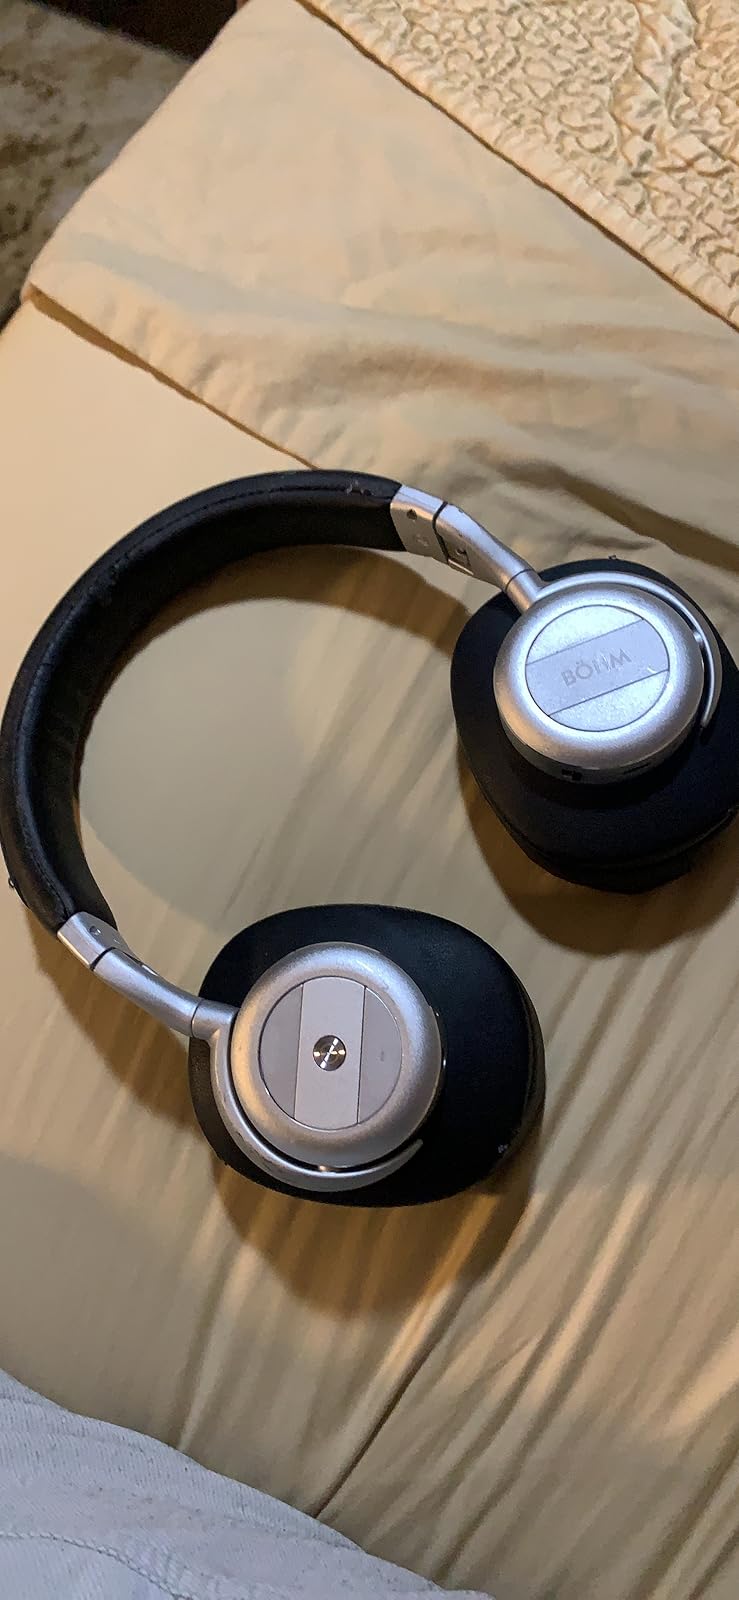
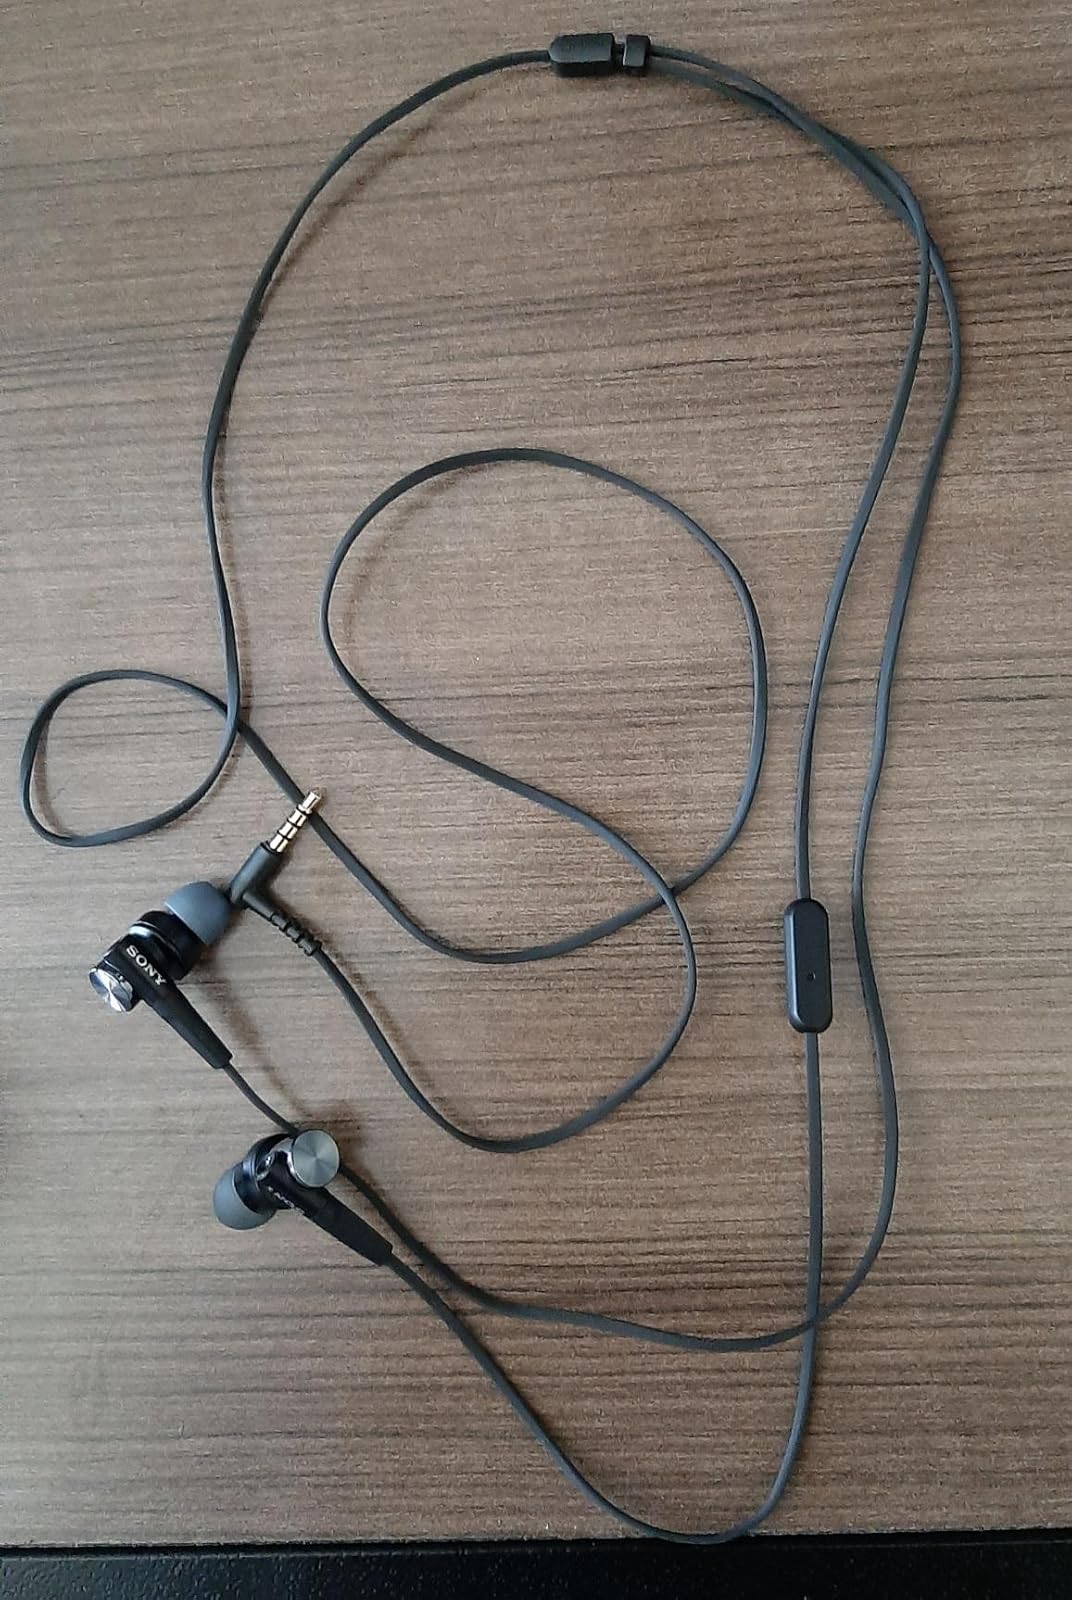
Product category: headphones
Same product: no